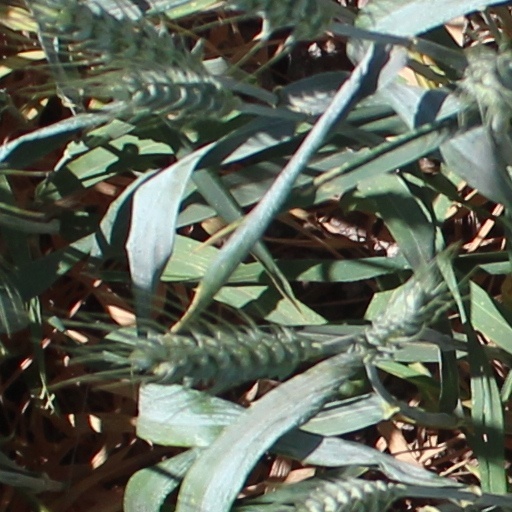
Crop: wheat